Hans Gugelot

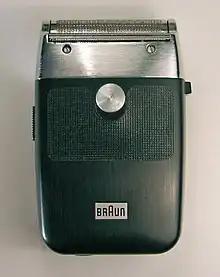
Electric shaver designed for Braun (1962)

Hans Gugelot (1 April 1920 – 10 September 1965) was an Indonesian-born, German engineer and industrial designer known for his modernist consumer products.